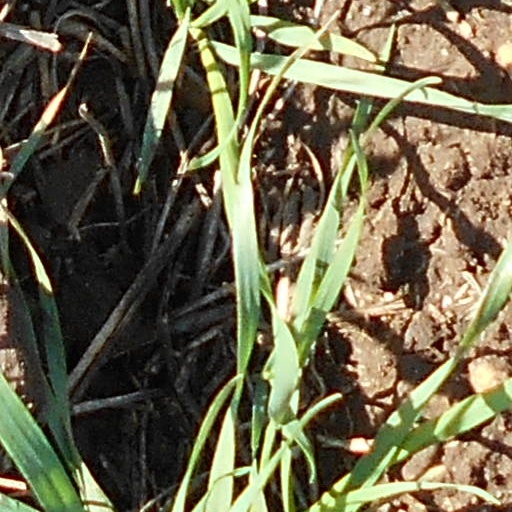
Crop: wheat